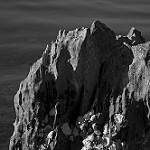
Label: B & W